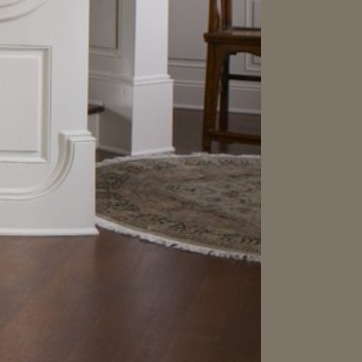
Material: carpet